Truro railway station

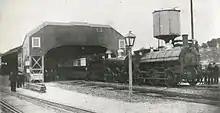
The last broad gauge train to Penzance calls at Truro in 1892

A stone goods shed was built in front of the station and an engine shed beyond the passenger platforms: "one hundred feet long, and forty-five feet wide, with double line of rails, and accommodation for six engines. Outside of the latter building are a smithery and workmens' shops, in which any casual repairs that may be required, can be executed. This building being erected on 'made ground' is constructed of timber, as being lighter than stone".